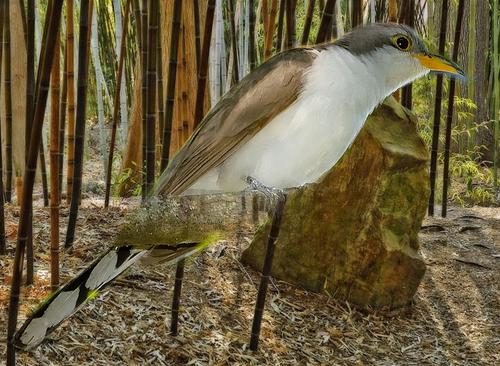
Bird species: Yellow_billed_Cuckoo
Bird type: landbird
Background: land